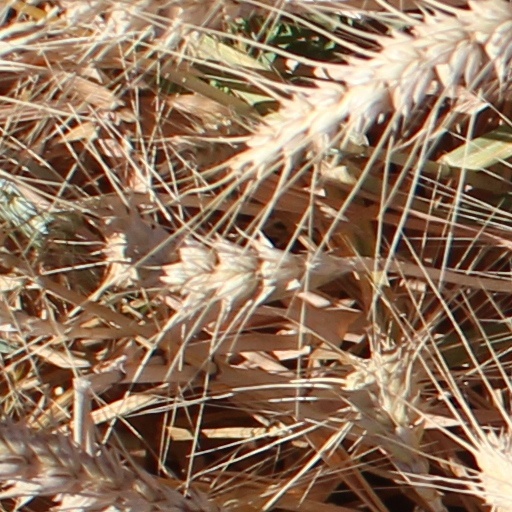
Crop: wheat